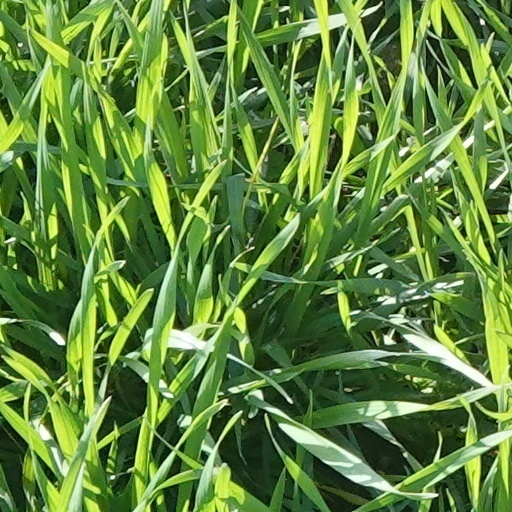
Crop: wheat